Oil Capital Historic District (Tulsa, Oklahoma)

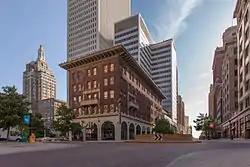
Oil Capital Historic District in Tulsa, looking East along 5th Street from Main Street intersection

The Oil Capital Historic District (OCHD) is an area in downtown Tulsa, Oklahoma that commemorates the success of the oil business in Tulsa during the early 20th century. During this period, Tulsa was widely known as "The Oil Capital of the World." The area is bounded by 3rd Street on the north and 7th Street on the south, Cincinnati Avenue on the east and Cheyenne Avenue on the west.